Loader (equipment)

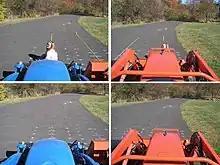
Visibility comparison of different loader designs

These loaders are a popular addition to tractors from . Its current 'drive-in' form was originally designed and developed in 1958 by a Swedish company named Ålö when they launched their Quicke loader. Tractor loaders were developed to perform a multitude of farming tasks, and are popular due to their relatively low cost (compared to Telehandler) and high versatility. Tractor loaders can be fitted with many attachments such as hydraulic grabs and spikes to assist with bale and silage handling, forks for pallet work, and buckets for more general farm activities. Industrial tractor loaders equipped with box graders are marketed to contractors as skip loaders.